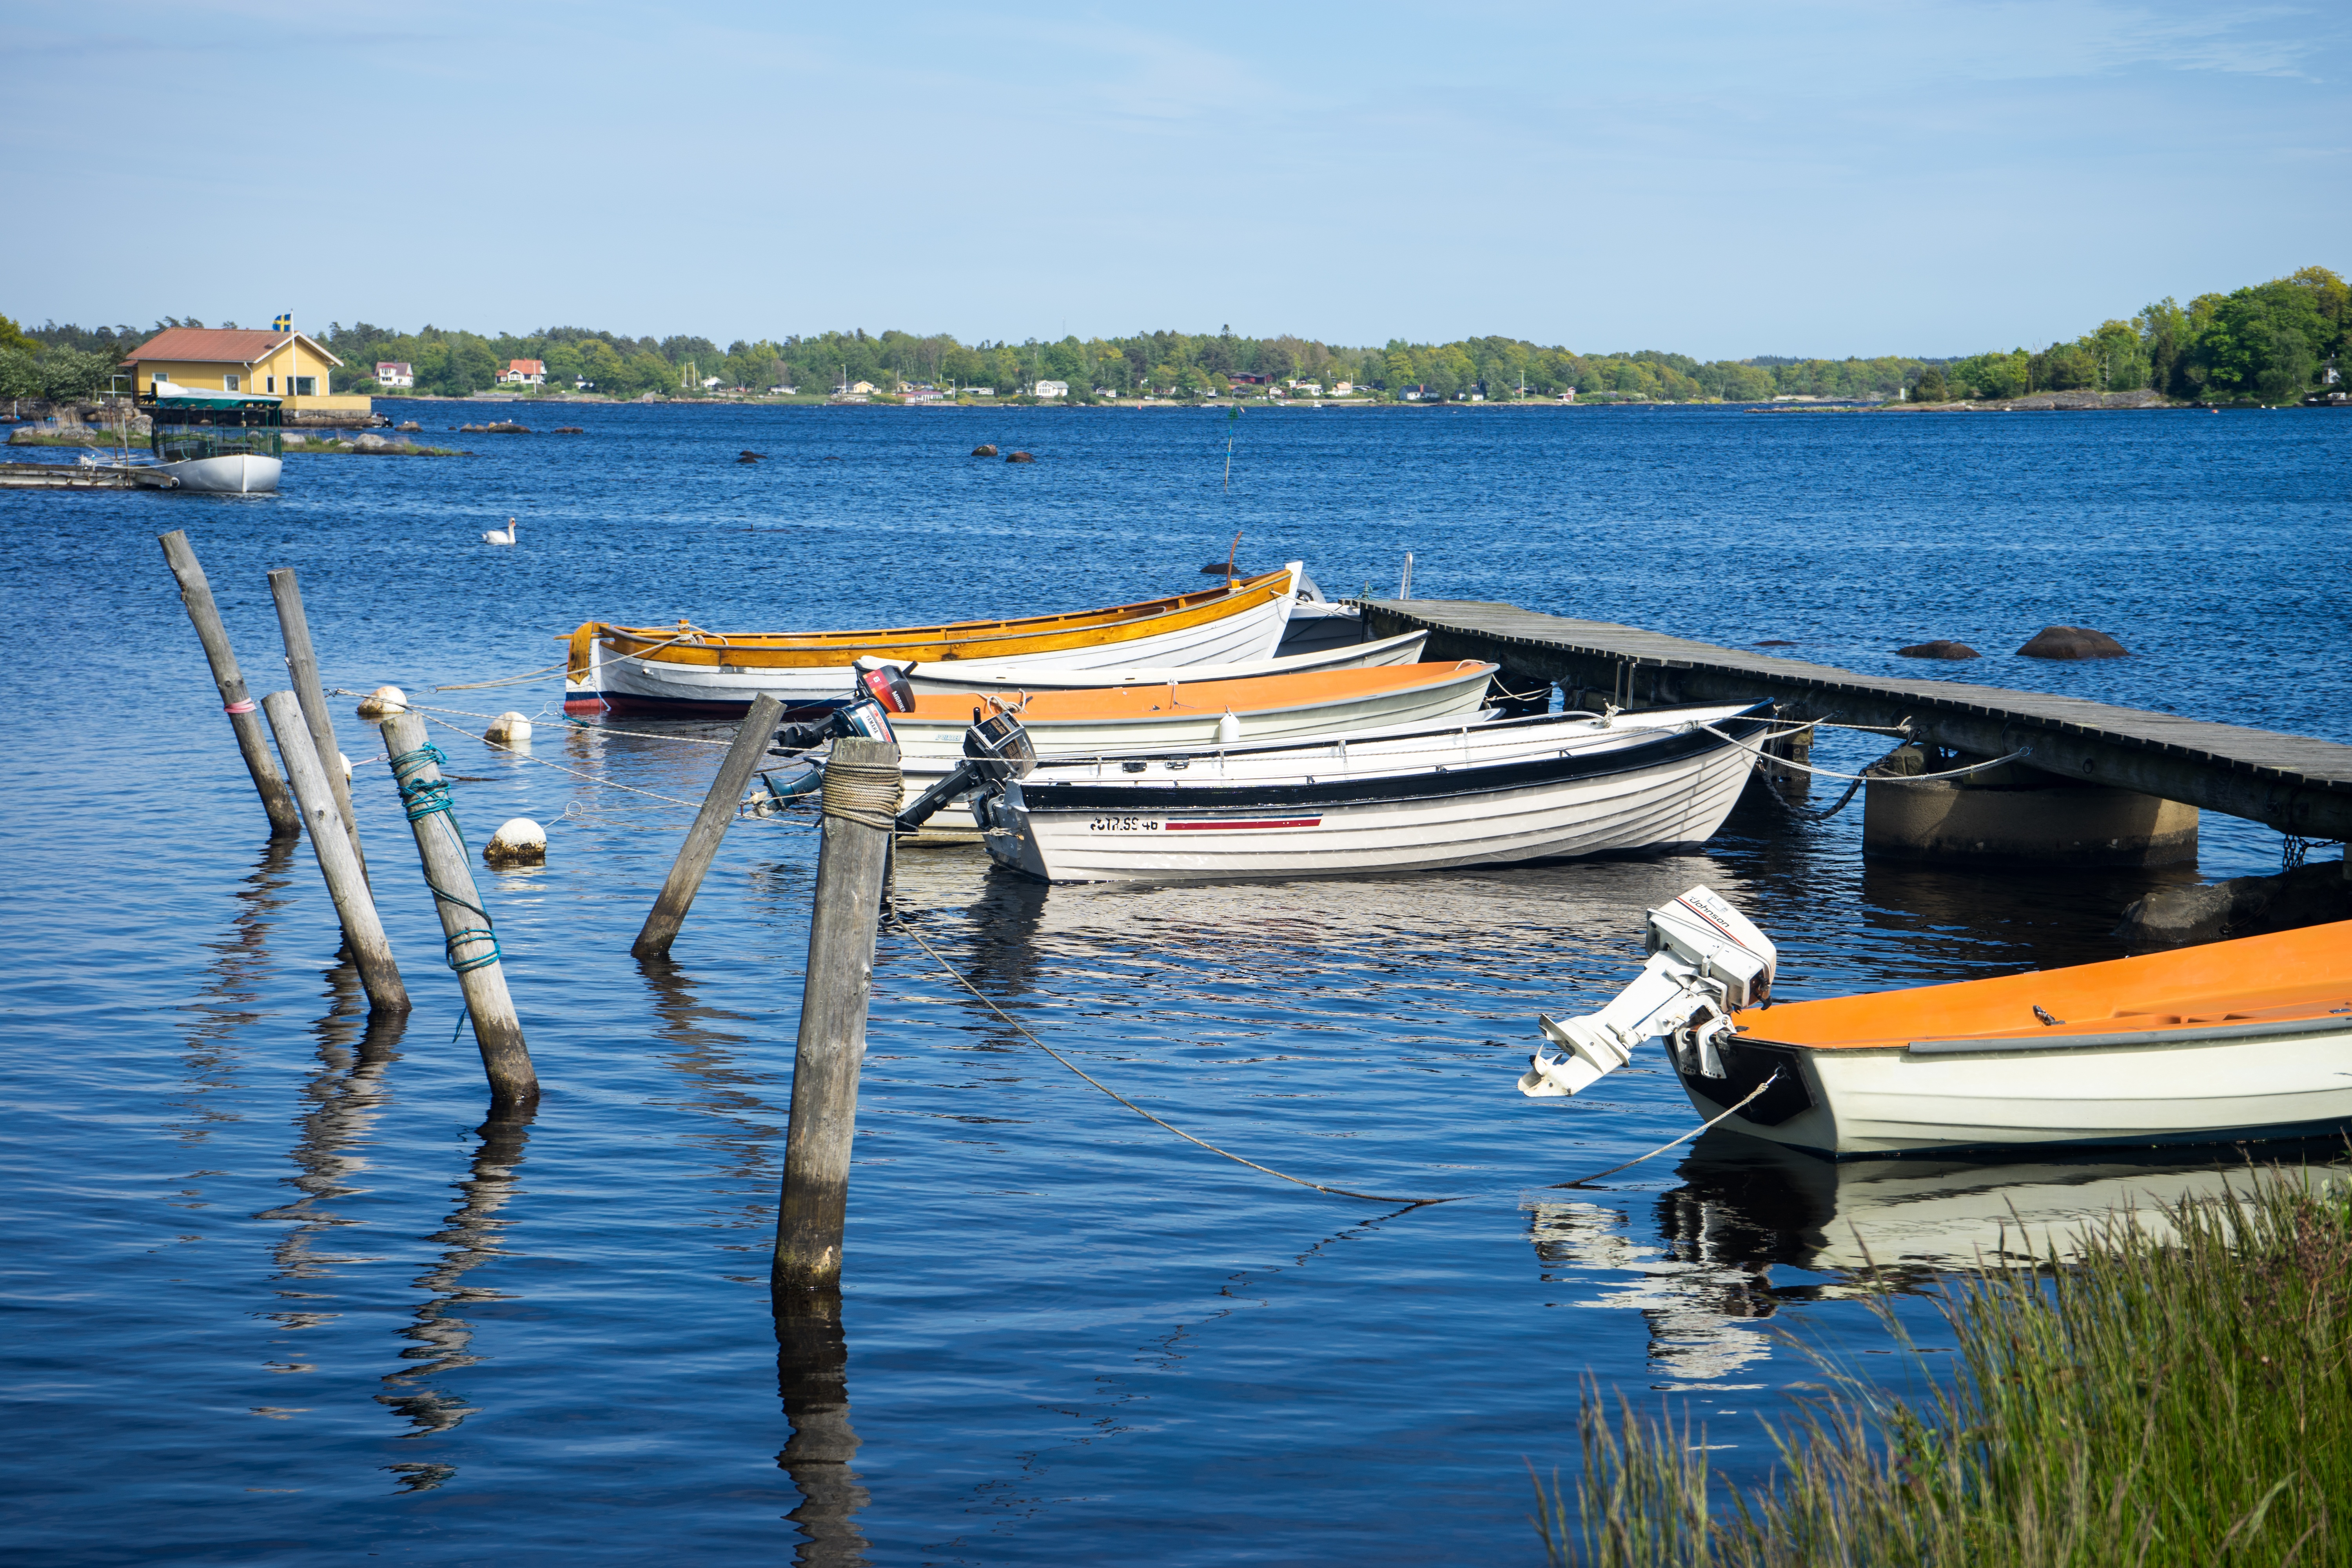
landscape, sea, water, dock, boat, lake, boot, vehicle, bay, blue, marina, port, motorboat, fishing boat, boating, watercraft, baltic sea, piles, watercraft rowing